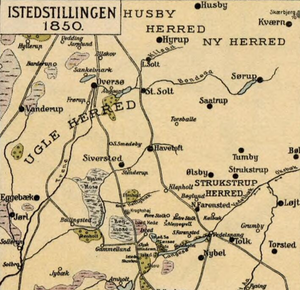
Stenholt (Sydslesvig)
Stenholt på et kort fra 1850
Istedstillingen 1849
Stenholt eller Steinholz er et skovområde beliggende på gesten mellem Bollingsted, Engbro og Gammellund i Sydslesvig. I administrativ henseende hører skoven under Bollingsted kommune i Slesvig-Flensborg kreds i den nordtyske delstat Slesvig-Holsten. I den danske tid hørte skoven under Eggebæk Sogn